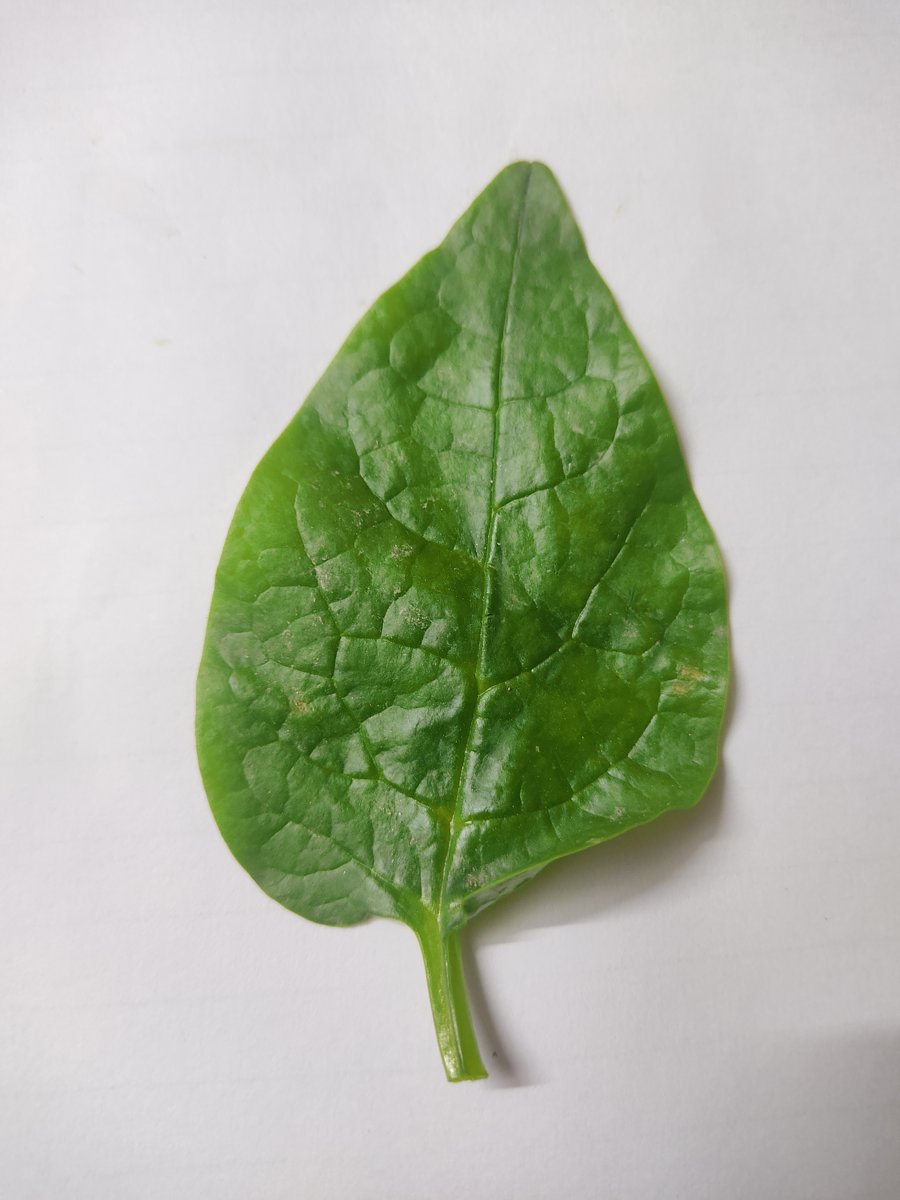
Label: Healthy-Leaf